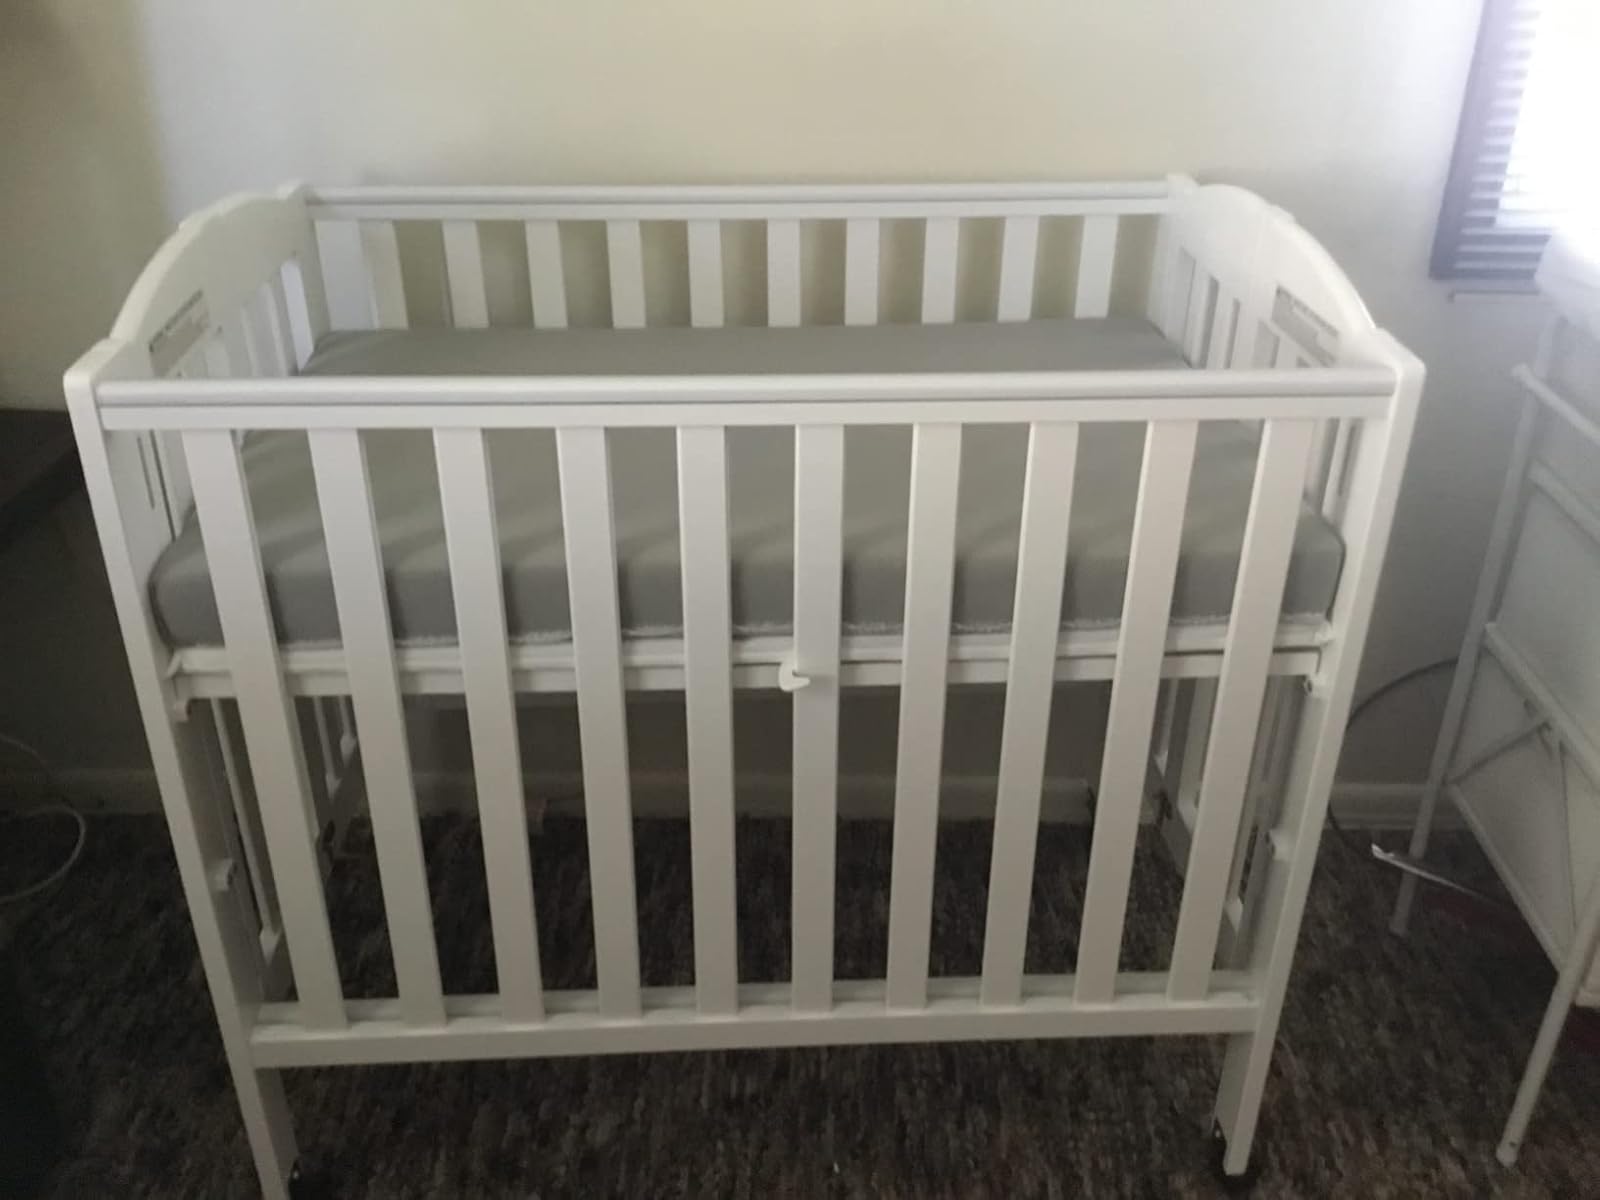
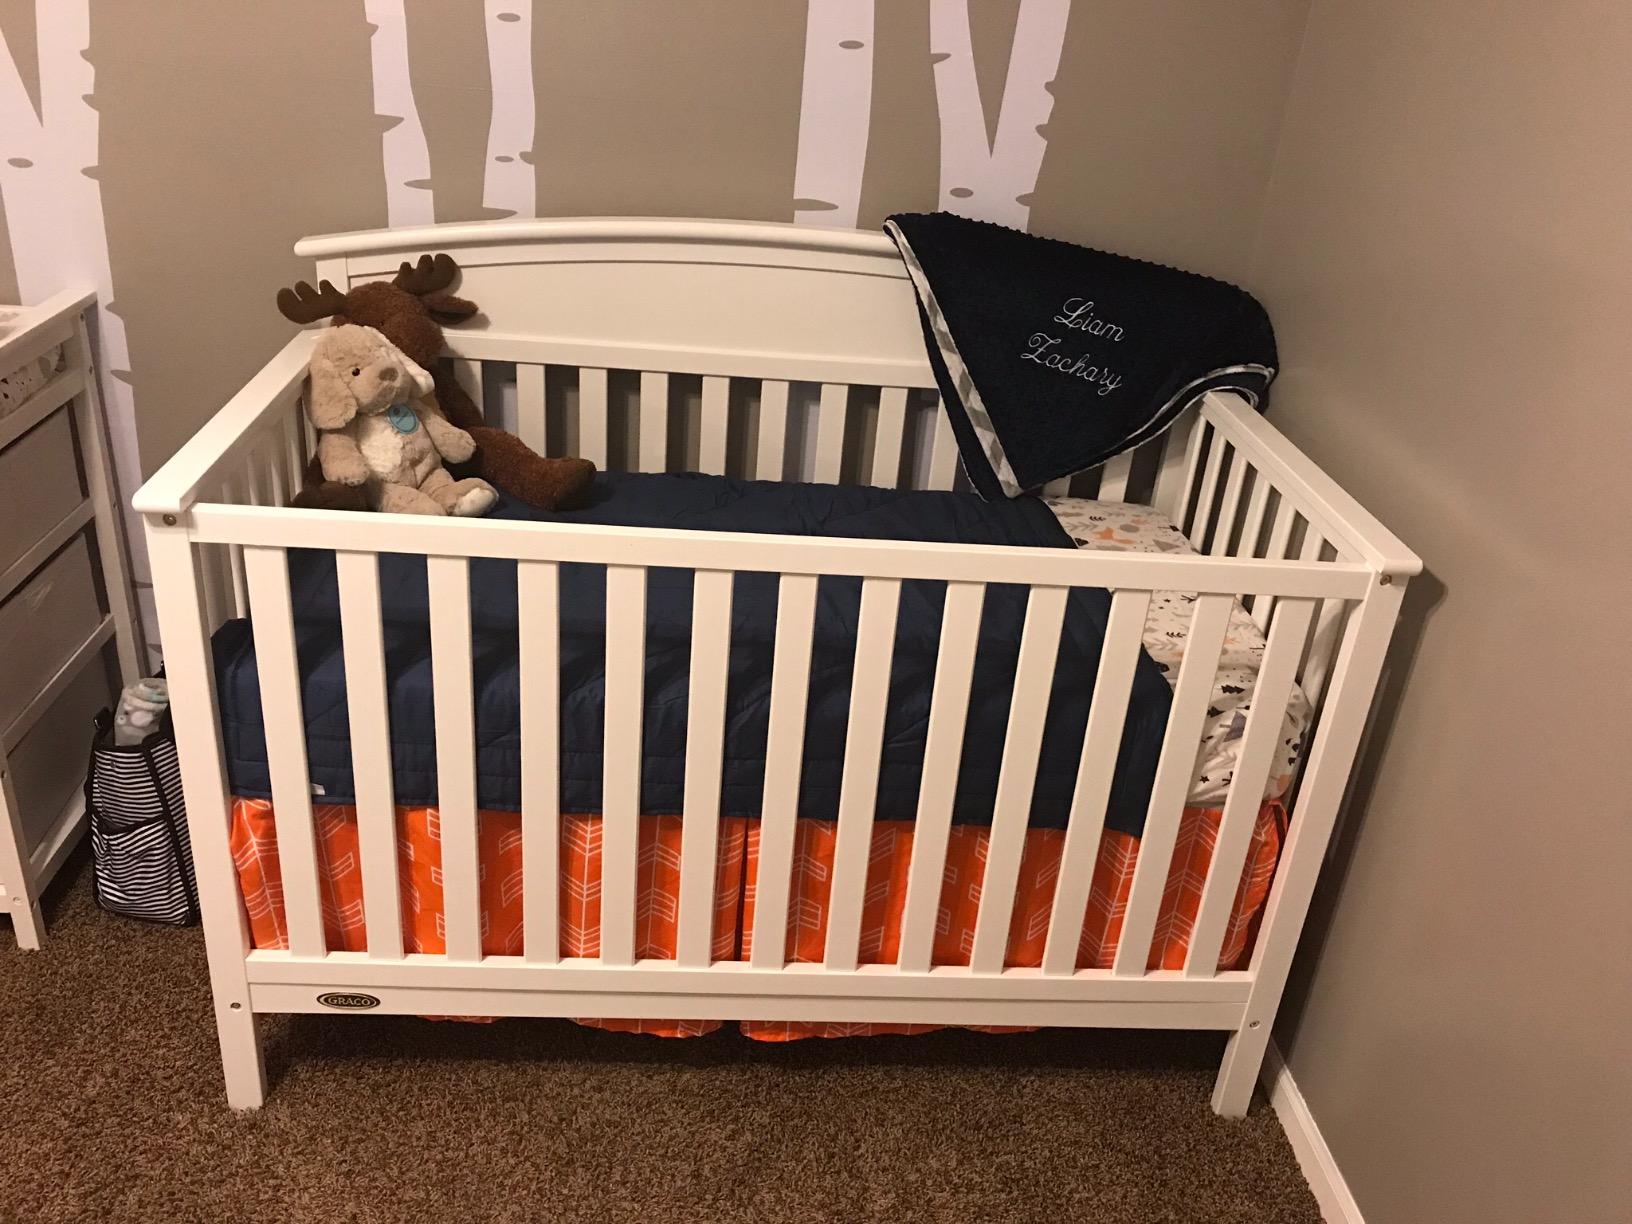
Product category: products_crib
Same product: no